1559–1562 French political crisis

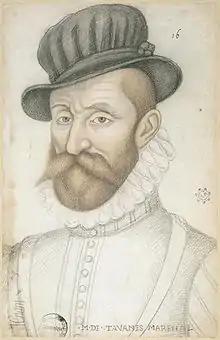
Lieutenant-general of Bourgogne, the seigneur de Tavannes

In August the crown decided to convoke an Assembly of Notables at Fontainebleau to resolve the kingdoms ills. In attendance from 21 to 26 August were 54 men, composed of the king's councillors, the "princes du sang", the great officers of the crown, the "maître des requêtes de l'hôtel" (masters of requests) and "chevaliers" of the "ordre de Saint-Michel". The four "secrétaires d'État" were also present, though their role was largely confined to note taking and the transmission of orders. Catherine, Marie Stuart and François were in attendance. Of the six Lorraine brothers, all but the "grand prieur" were present. Also attending were: Montmorency, two of his sons and all three of his Châtillon nephews; the ducs de Nevers, Longueville, Montpensier; the prince de La Roche-sur-Yon; marshals Saint-André, Brissac and Thermes; the cardinal de Bourbon, the archbishop of Vienne, the bishops of Orléans and Valence; the seigneurs de Gonnor, Vielleville, Sansac (all three who would go on to become marshals) and Gonzague (future duc de Nevers). The proceedings took place in the chambers of Catherine, which Durot sees as symbolic of the changing balance of political power. To ensure a majority present supported the crowns plans, a new batch of "chevaliers" were elevated to the "ordre" shortly before the Assembly was convened.